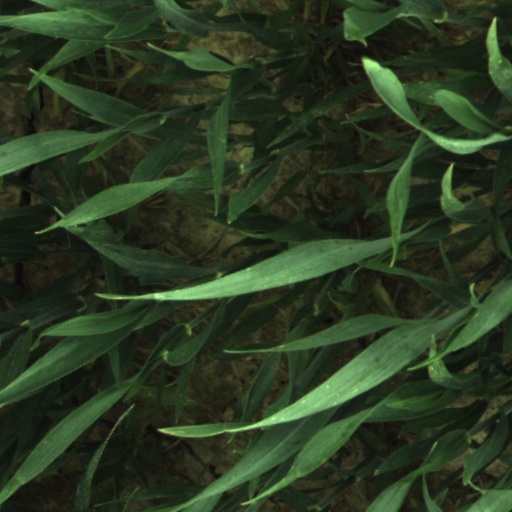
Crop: wheat